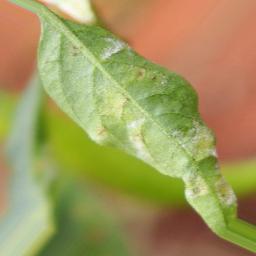
Label: powdery mildew